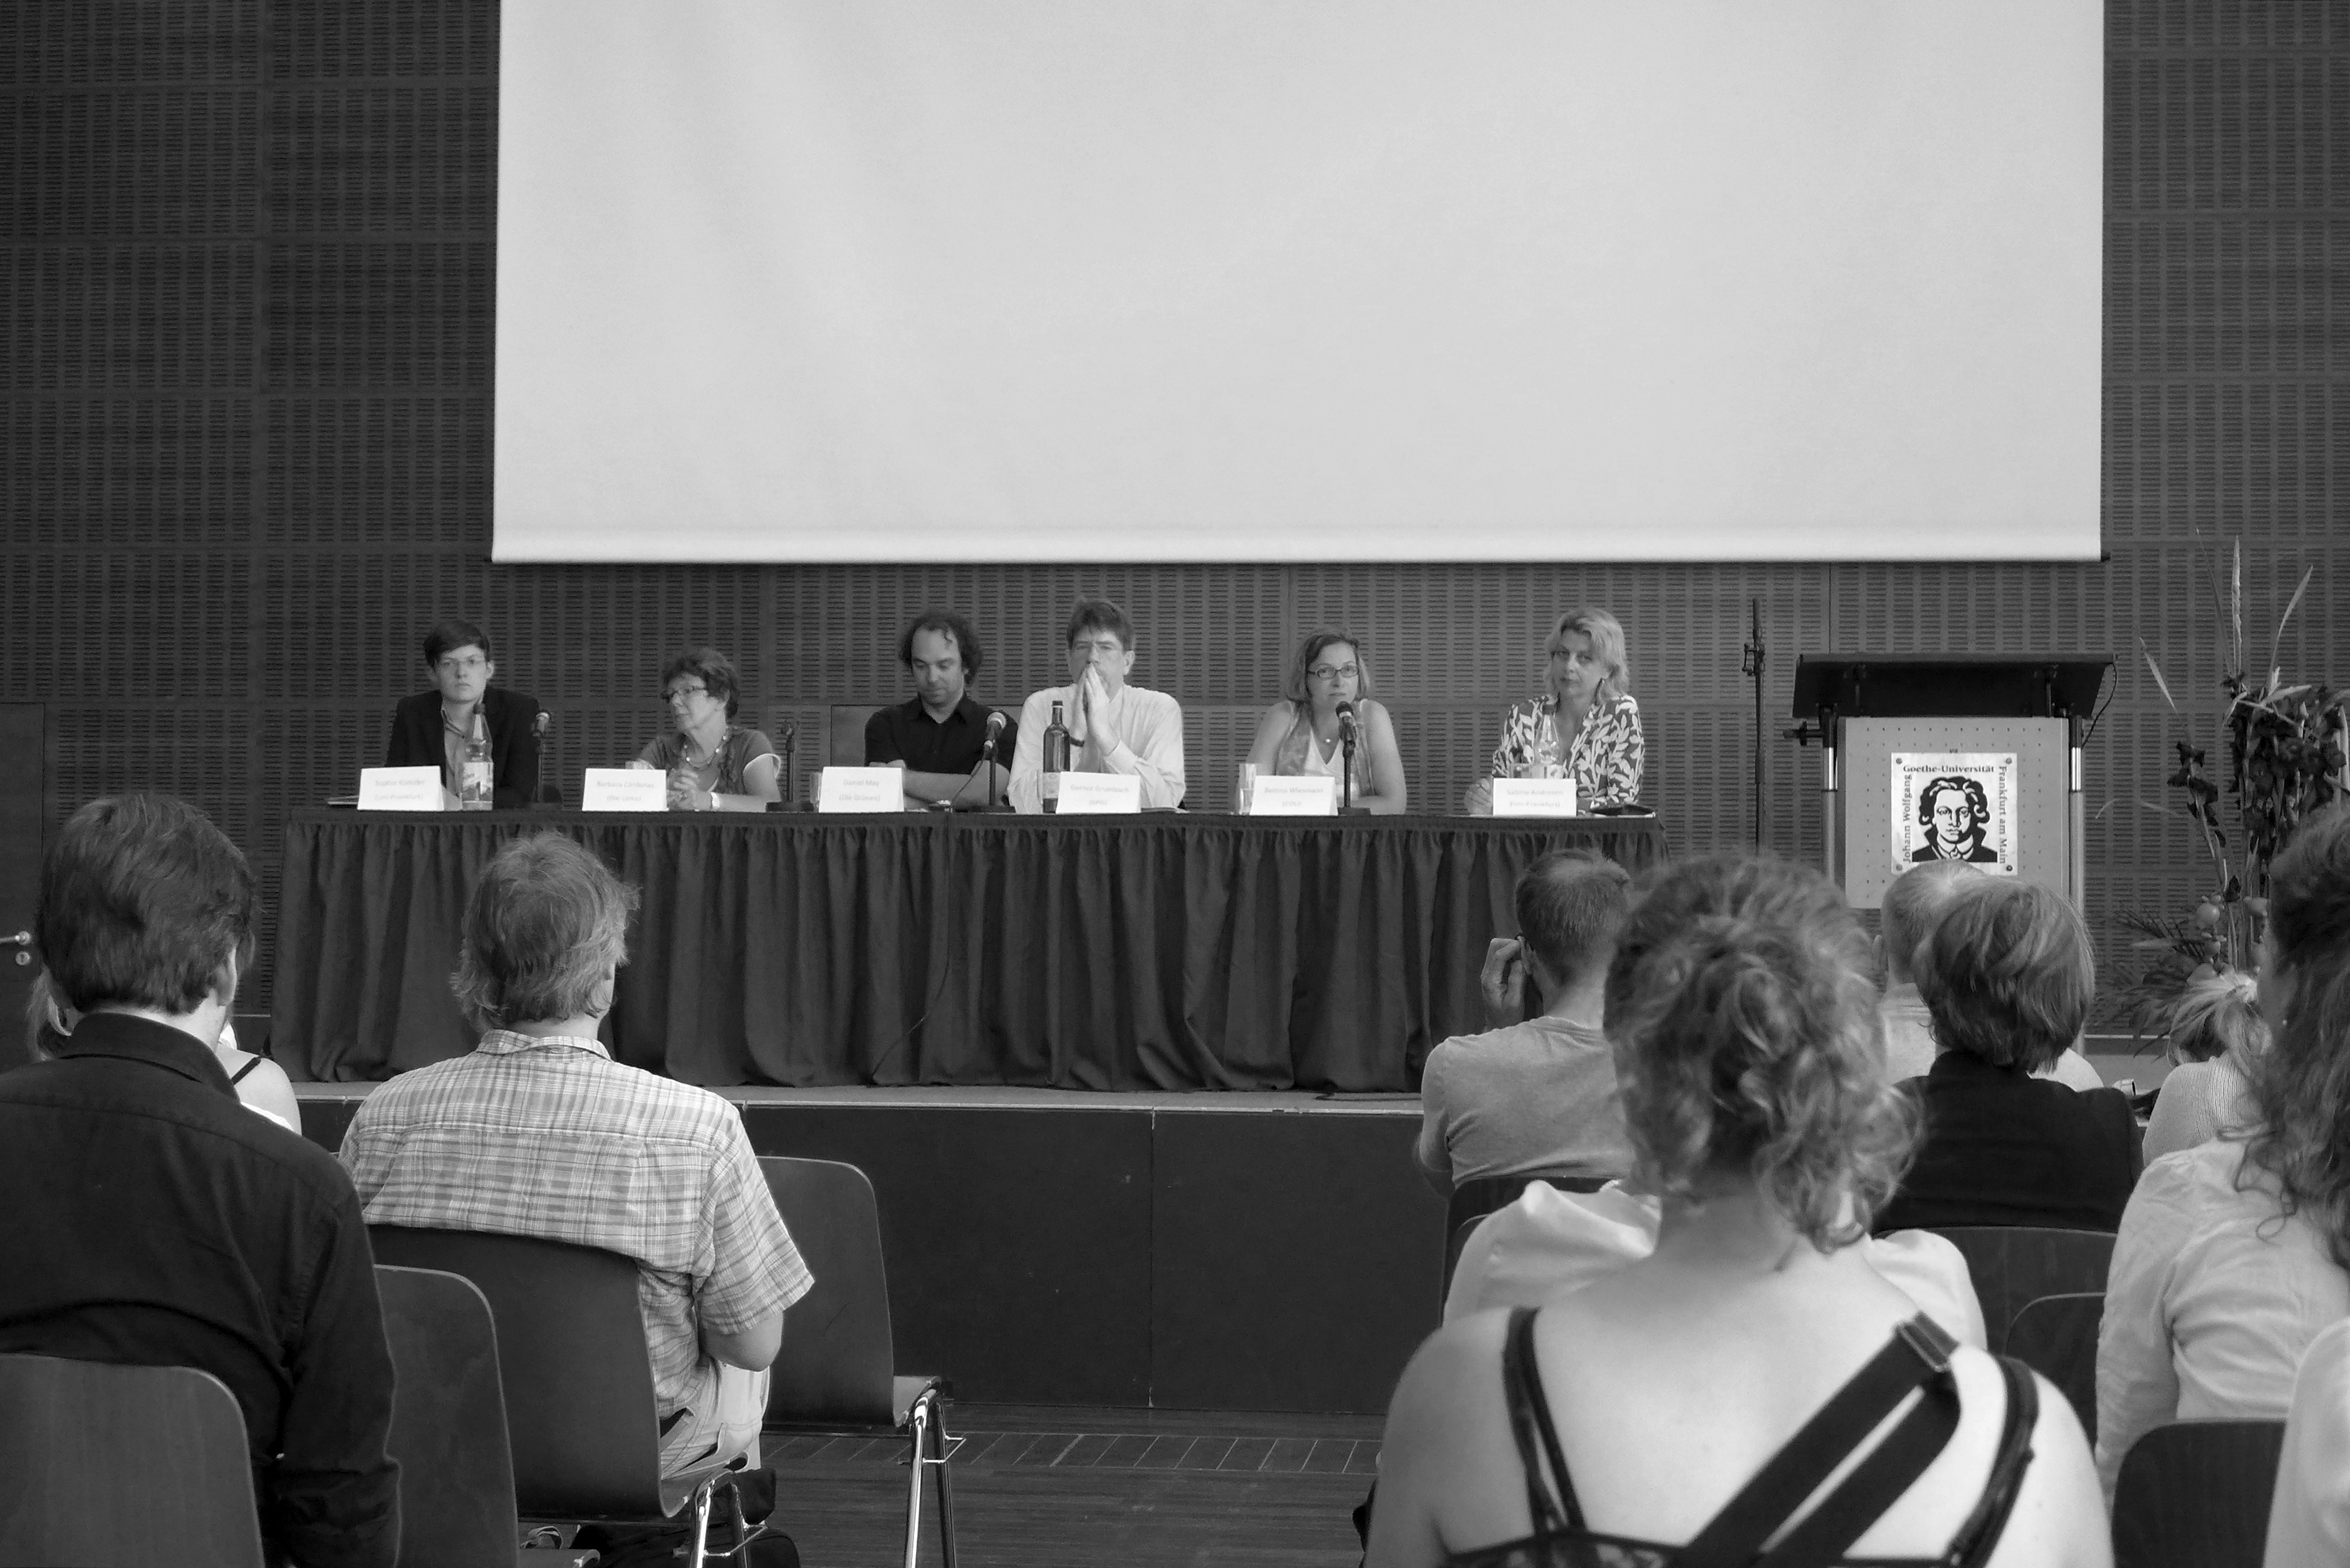
black and white, people, white, black, monochrome, bw, blackandwhite, blackwhite, ceremony, photograph, germany, alemania, allemagne, sw, schwarzweiss, schwarzweis, frankfurtmain, frankfurtammain, frankfurtam, frankfurtamain, germania, hesse, hassia, hessen, frankfurt, schwarzweissfotografie, schwarzweisfotografie, panel, discussion, policy, goetheuniversity, paneldiscussion, monochrome photography